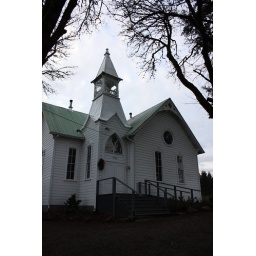
Old Methodist church by the house on the hill, McMinnville, OR.